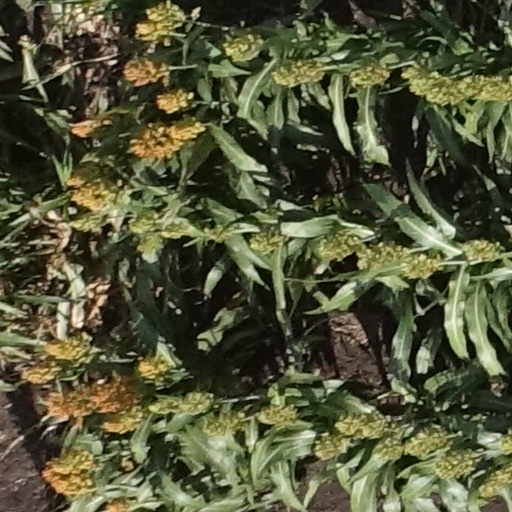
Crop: sorghum